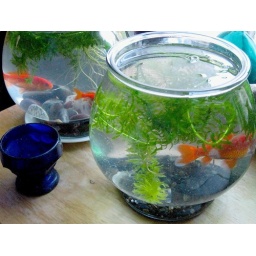
living in a fish bowl